Penney de Jager

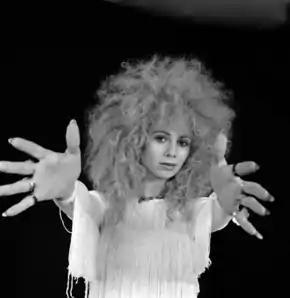
Penney de Jager in 1970

Wilhelmina Maria (Penney) de Jager (born 2 January 1948 in Utrecht, Netherlands) is a Dutch dancer and choreographer.